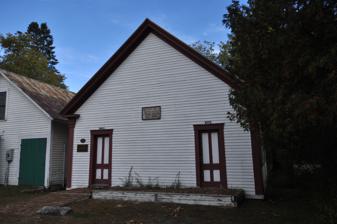
Building: District 6 School House
Country: United States of America
Year built: 1857
United States historic place District 6 School House U.S. National Register of Historic Places Show map of Vermont Show map of the United States Location 73 Cemetery Circle, Lyndon, Vermont Coordinates 44°32′27″N 72°0′44″W / 44.54083°N 72.01222°W / 44.54083; -72.01222 Area 0.3 acres (0.12 ha) Built 1857 ( 1857 ) Built by Nichols, Hiram; Hubbard, Charles Architectural style Greek Revival MPS Educational Resources of Vermont MPS NRHP reference No. 05001588 Added to NRHP February 1, 2006 The District 6 School House is a historic school building at 73 Cemetery Circle in Lyndon, Vermont .  Built in 1857, it served as a school until 1900, and saw use in the 20th century as a garage, storage facility, and museum.  It was listed on the National Register of Historic Places in 2006. Description and history The former District 6 School House stands in the village of Lyndon Center , on the north side of Cemetery Circle.  It is set just north of the town's 1809 town hall, and east of the village cemetery.  It is single-story wood-frame structure, with a gabled roof, clapboarded exterior, and modern concrete foundation.  The front facade is symmetrical and relatively plain, with a pair of entrances, each framed by pilasters and corniced entablature.  The building corners are also pilastered.  The interior has a reproduction of original flooring, but other features contemporary to its use as a schoolhouse have been preserved. The school was built in 1857, and is one of the town's few surviving 19th-century district school buildings.  It served as a school until 1900, and was closed after the town adopted consolidated schooling mandated by the state.  It was then sold to the local fire district which used it for storage, and it then served as a service garage for the adjacent cemetery.  It was given a meticulous restoration the 2000s by the local historical society for use as a local history museum. See also National Register of Historic Places listings in Caledonia County, Vermont References